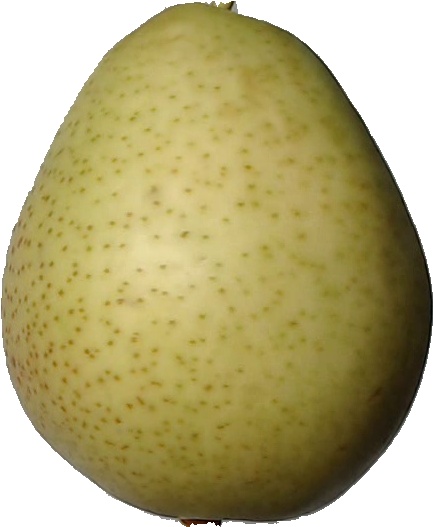
Label: pear_1